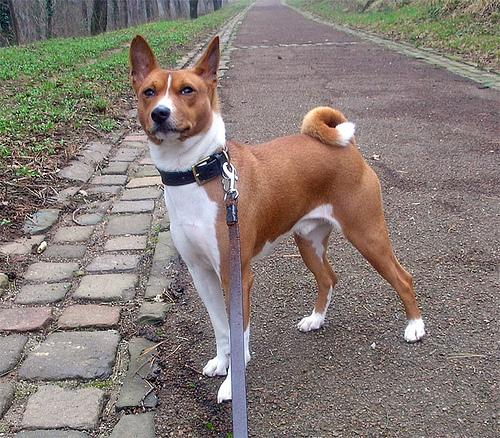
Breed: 243-n000103-basenji